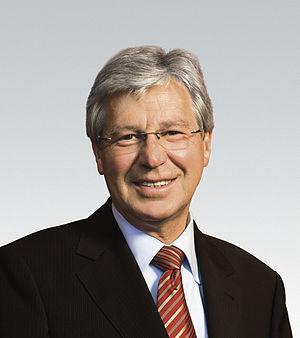
Jens Böhrnsen, né le 12 juin 1949 à Brême, est un homme d'État allemand, membre du Parti social-démocrate d'Allemagne. Il est président du Sénat de Brême et bourgmestre de la ville de Brême de 2005 à 2015.
Les élections régionales de 2015 à Brême se tiennent le dimanche 10 mai 2015, afin d'élire les 83 députés de la 19ᵉ législature du Bürgerschaft, pour un mandat de quatre ans.
Le sénat Böhrnsen III est le gouvernement de la ville libre et hanséatique de Brême entre le 30 juin 2011 et le 15 juillet 2015, durant la dix-huitième législature du Bürgerschaft.